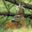
Label: deer